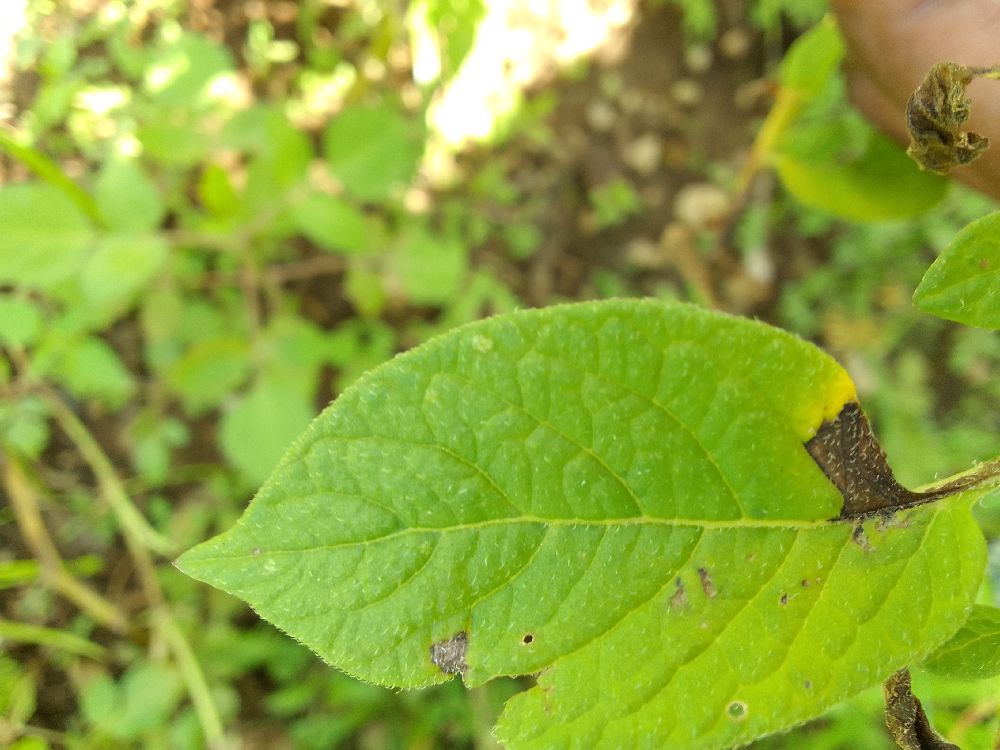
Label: Late blight